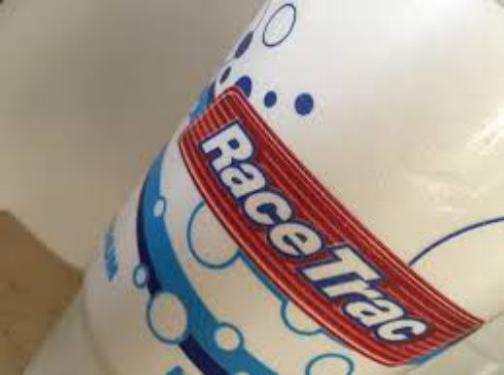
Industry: Transportation